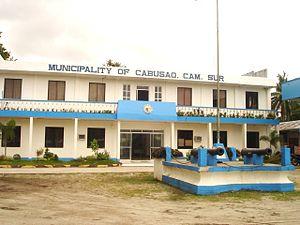
Cabusao est une municipalité de la province de Camarines Sur, aux Philippines.